Jama Mosque, Champaner

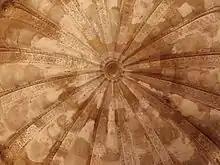
Central dome of the mosque

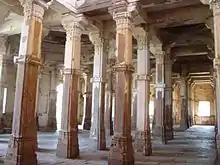
Interior pillars of the mosque

It has a blend of Jain and Muslim architecture, preserving the Islamic ethos, and is considered one of the finest mosques in Western India with its elegant interiors. The ornamentation of the surface areas of the mosque and tomb consists of symbols of motifs of the Sun, diamonds, pots and vines, and lotus insignia which were used in the earlier temples; the artists of the region who worked on these monuments had imbibed their craftsmanship from their forefathers and they were not sectarian in character as they worked on assignments given by Hindus, Muslims or Jains. This mosque had three oblong mural plaques, one at the top of the pulpit and the other two on the sides, with engravings of hymns from the Koran.